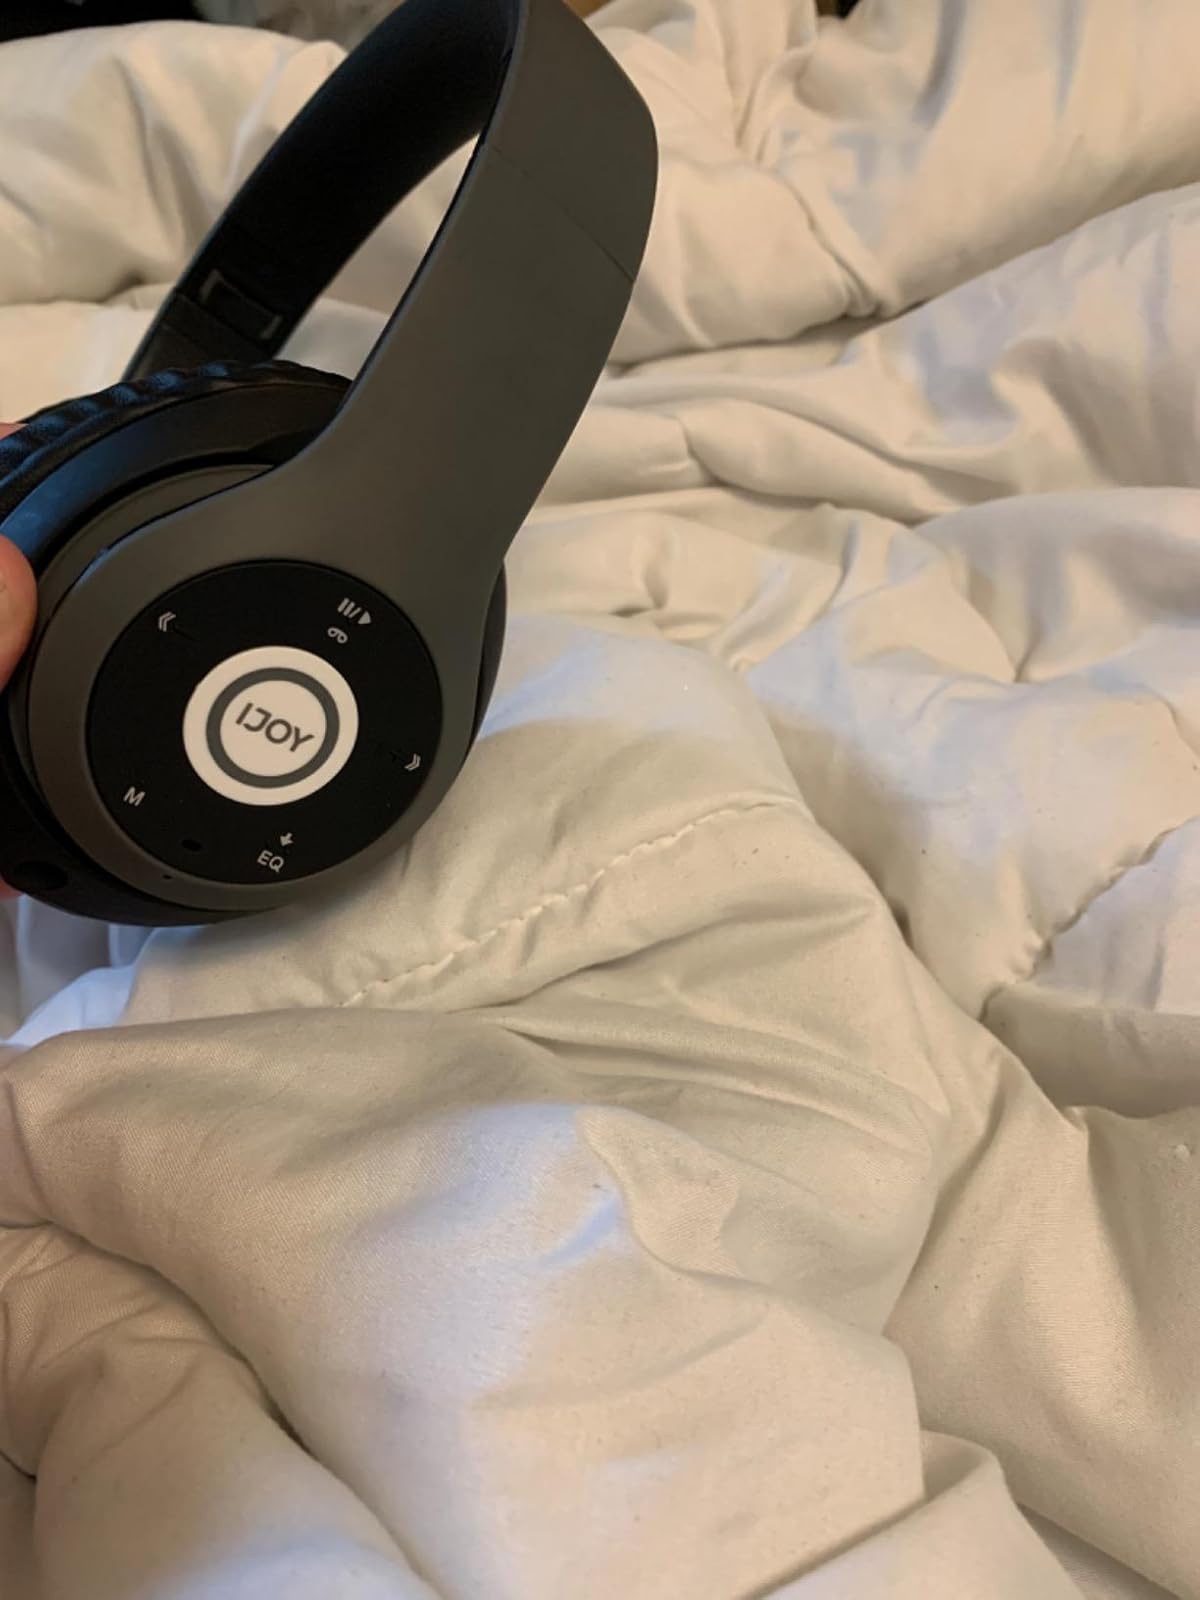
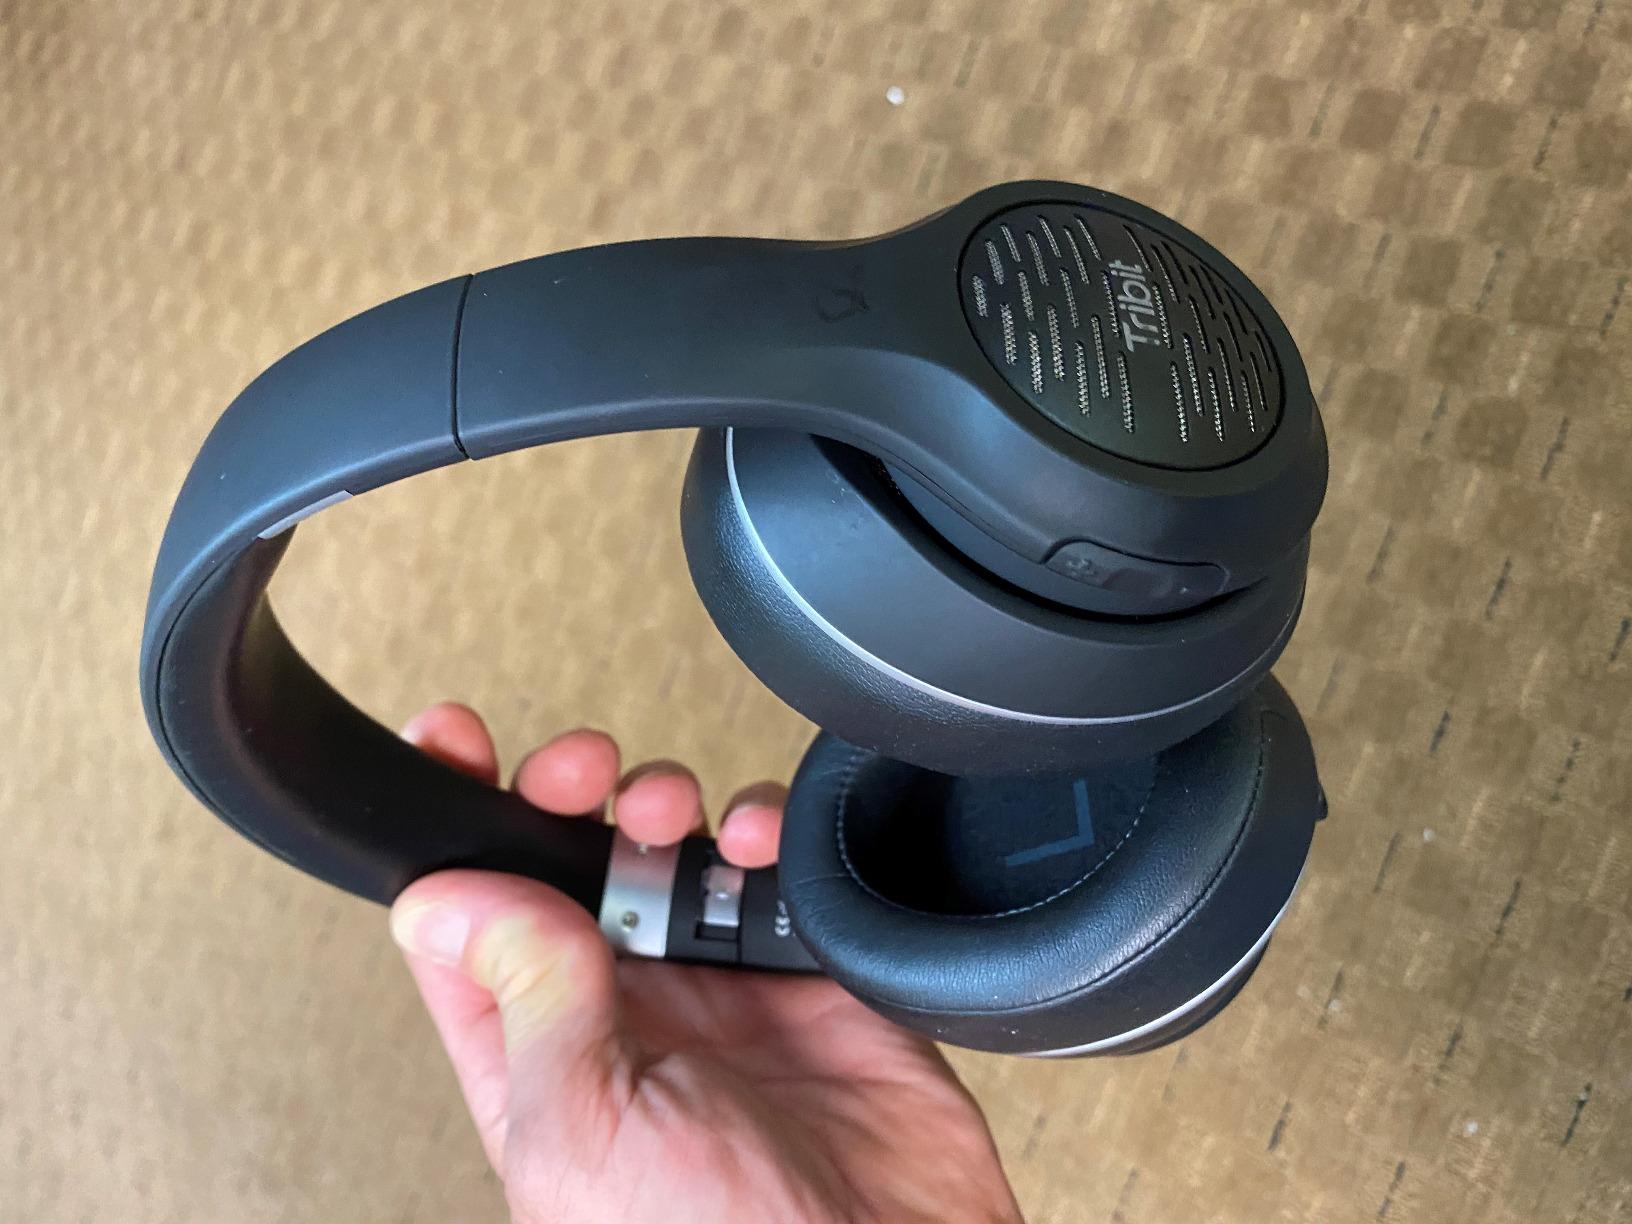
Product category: headphones
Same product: no